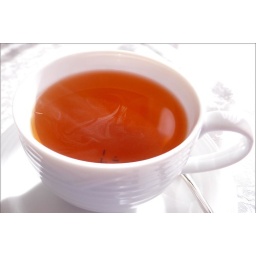
Sun through double-glazed window and lace curtain on New Year's day 2008 in Yokohama